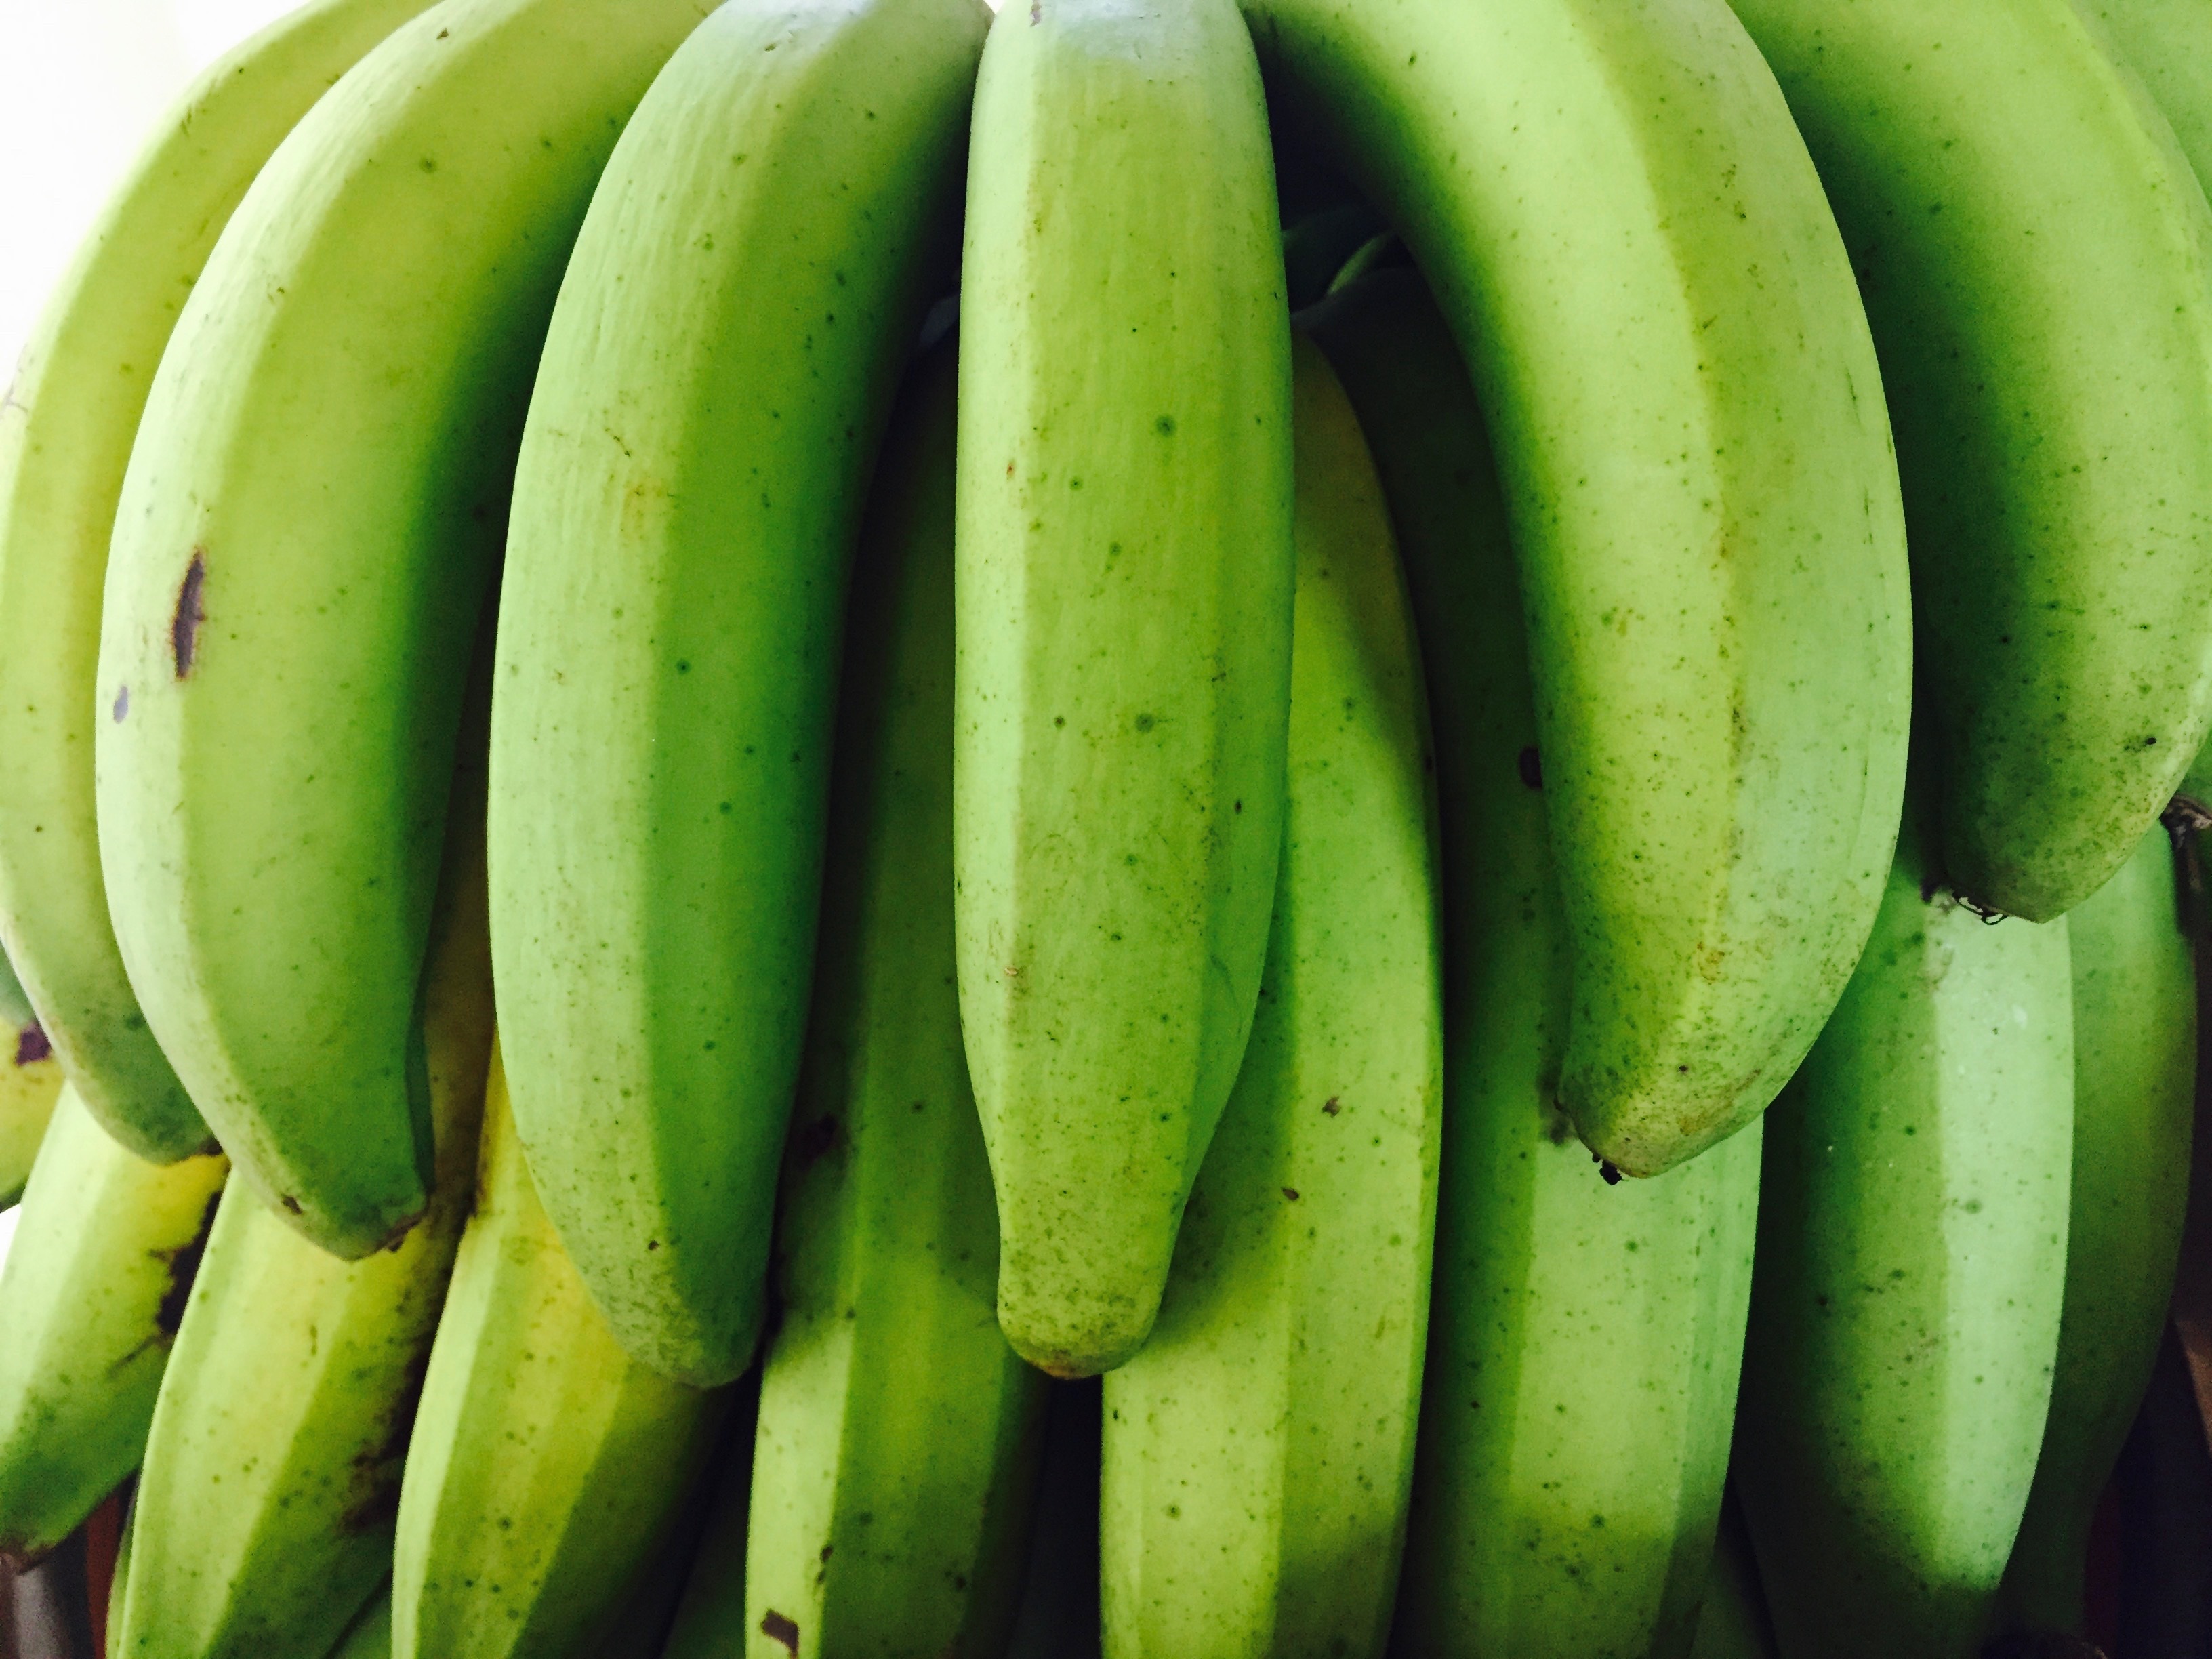
plant, fruit, texture, pattern, food, green, produce, vegetable, crop, tropical, natural, fresh, agriculture, banana, healthy, tropical fruit, fresh fruit, vitamin, background, bananas, nutrition, stripes, skin, minerals, organic, nutritious, flowering plant, unripe, land plant, banana family, cooking plantain, potassium